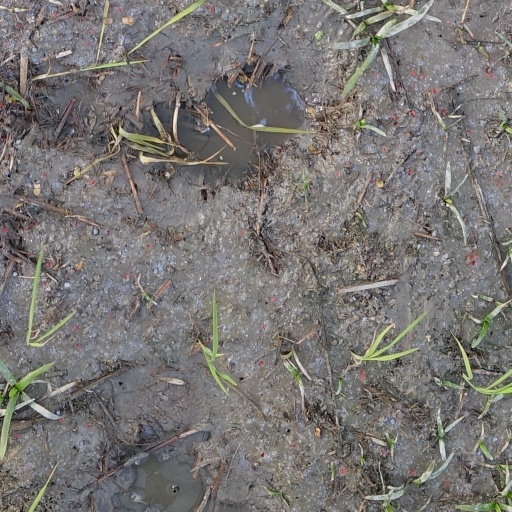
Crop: rice